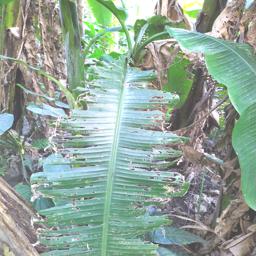
Label: BLACK SIGATOKA